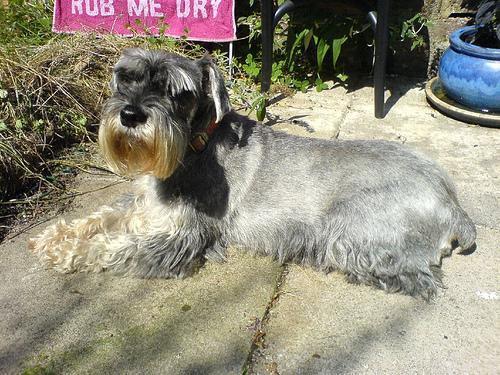
standard_schnauzer